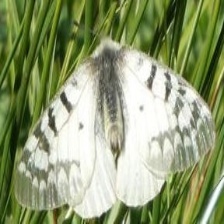
Species: CLODIUS PARNASSIAN